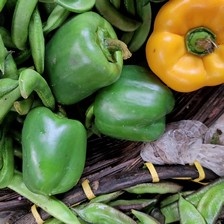
Label: capsicum